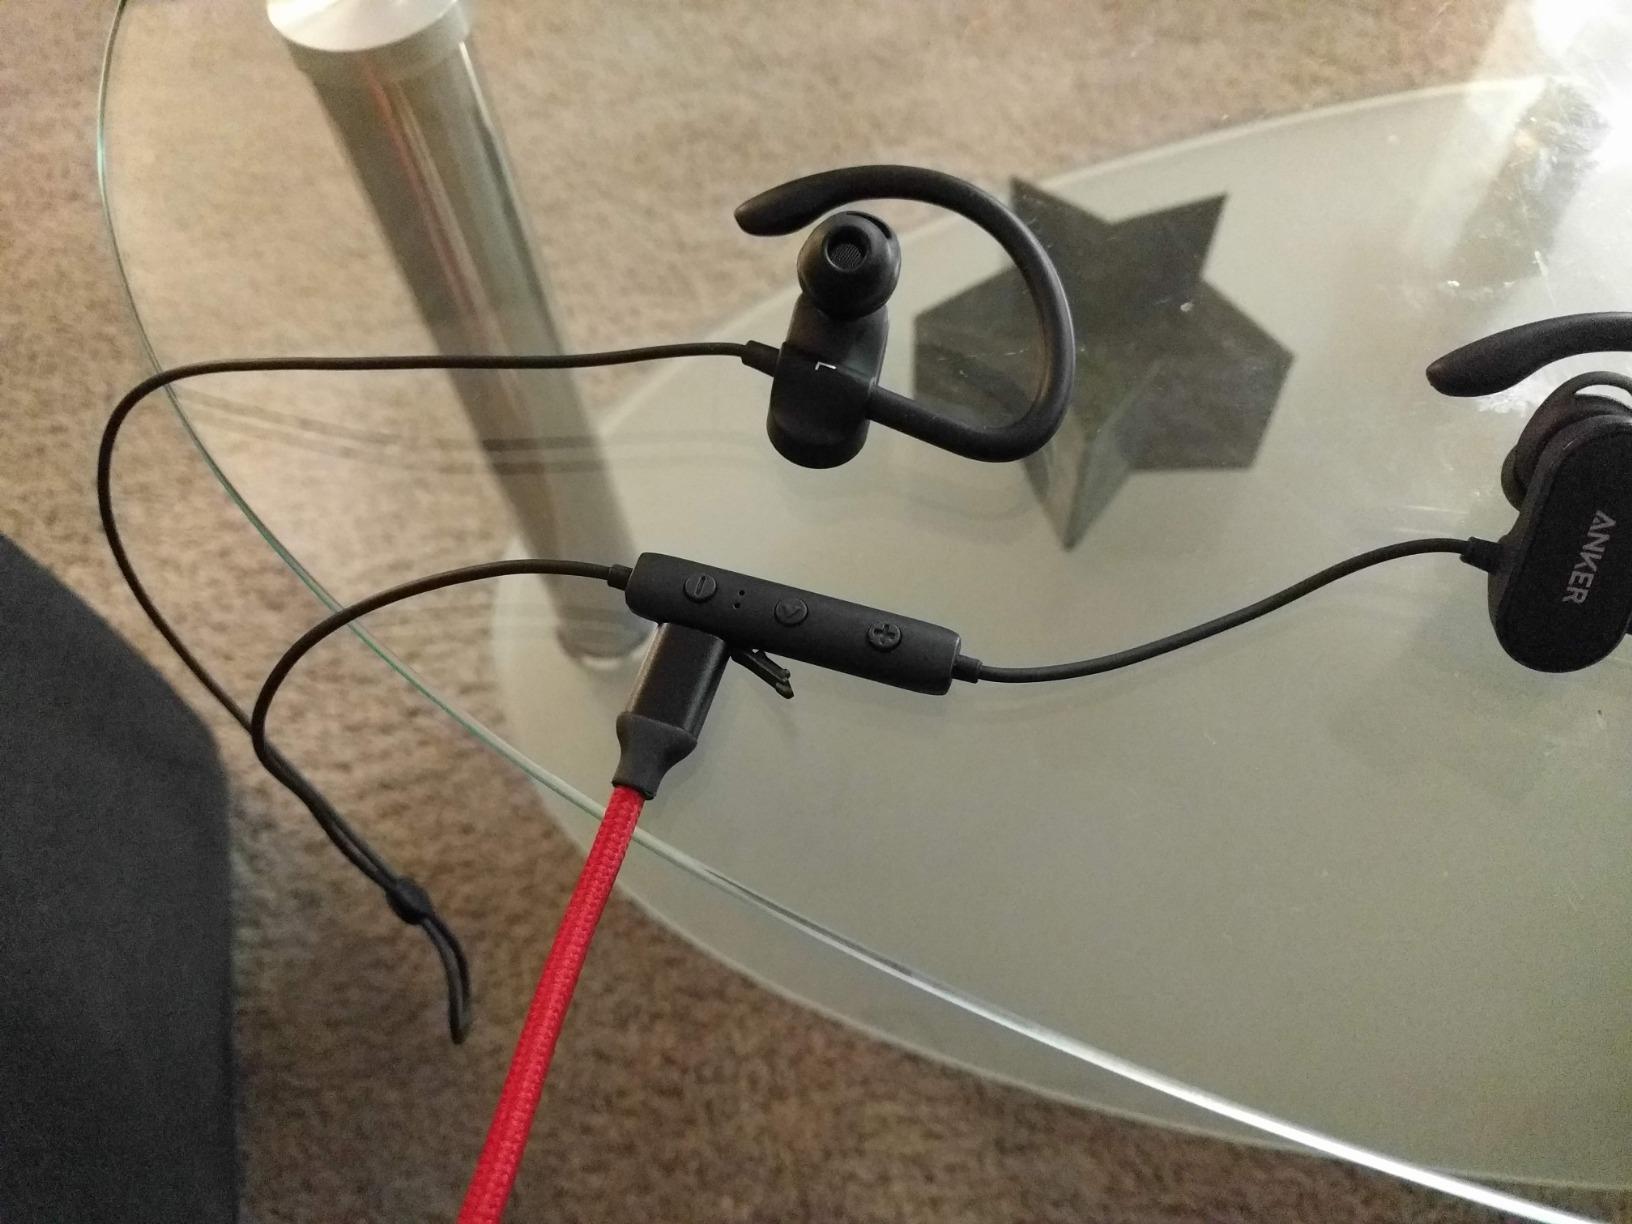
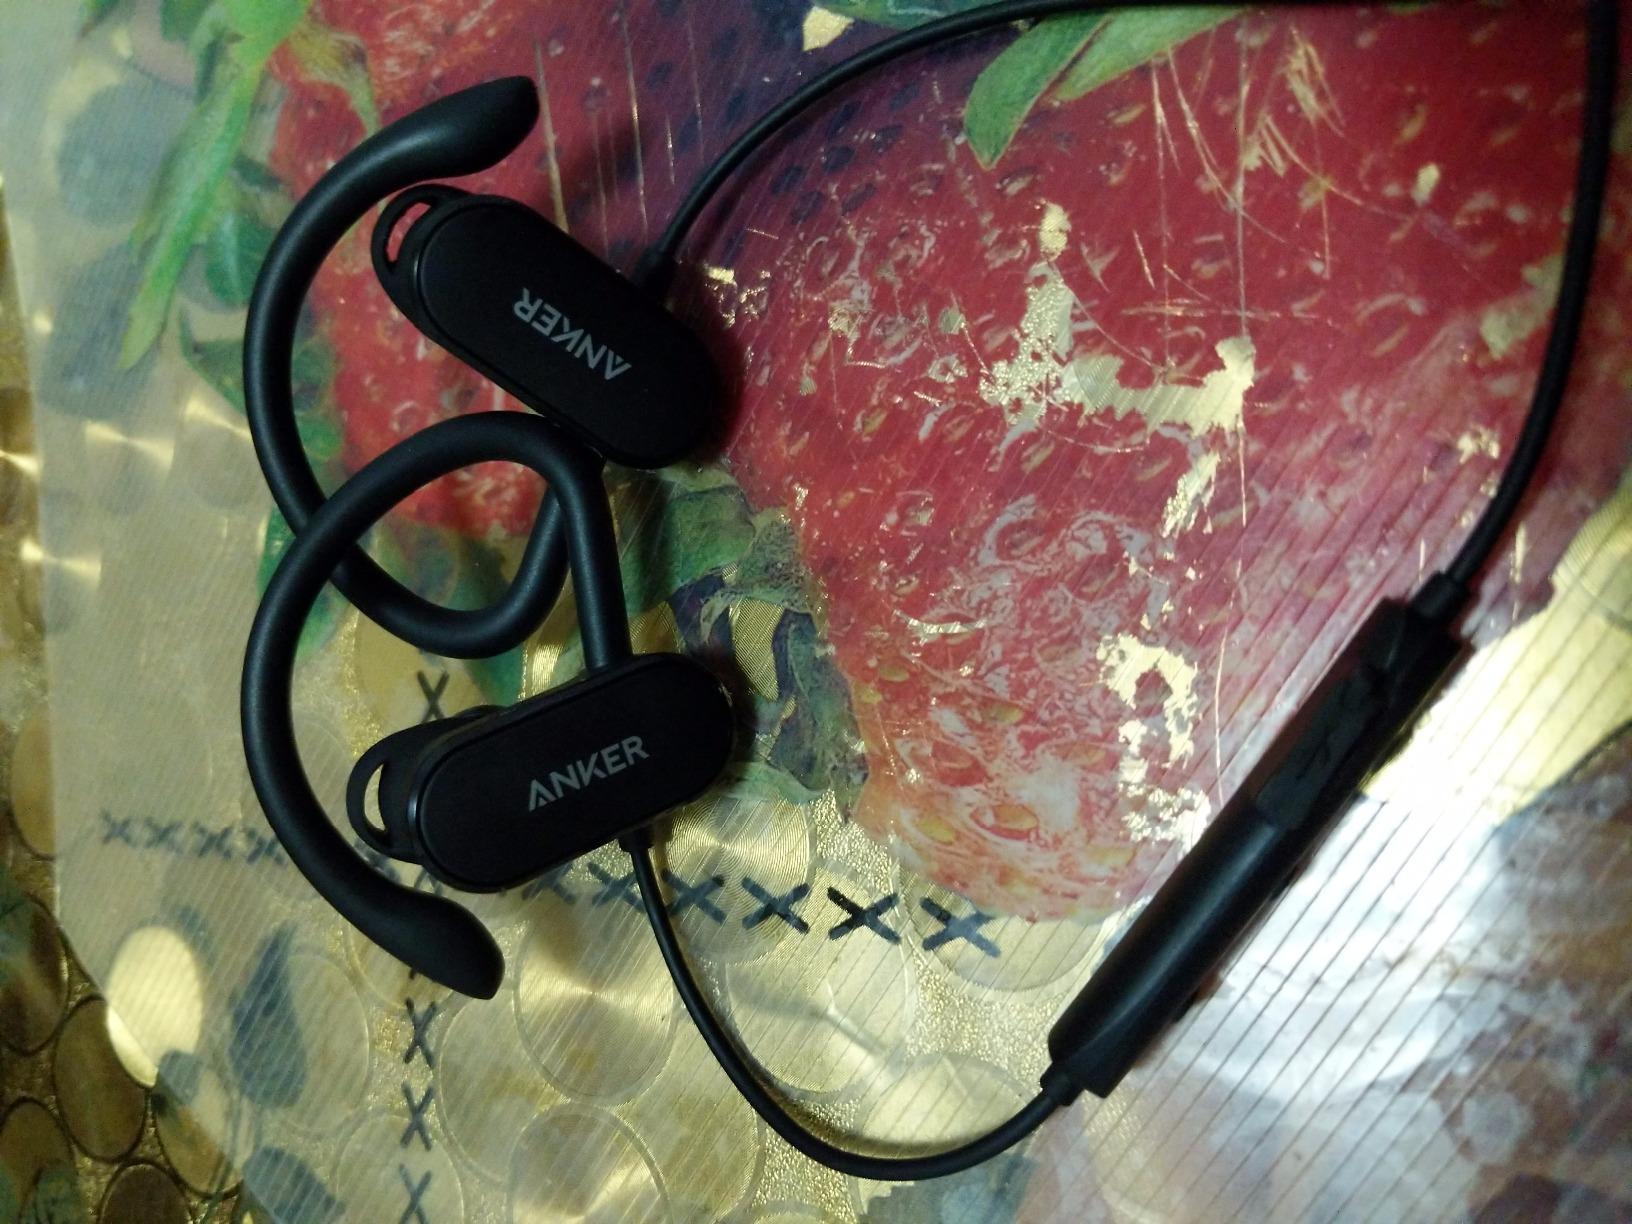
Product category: headphones
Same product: yes